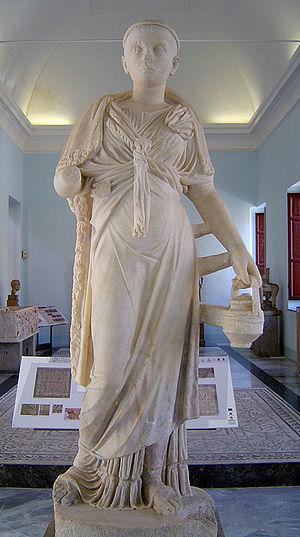
Isis est une reine mythique et une déesse funéraire de l'Égypte antique. Le plus souvent, elle est représentée comme une jeune femme coiffée d'un trône ou, à la ressemblance d'Hathor, d'une perruque surmontée par un disque solaire inséré entre deux cornes de vache.